Walter Fryer Stocks

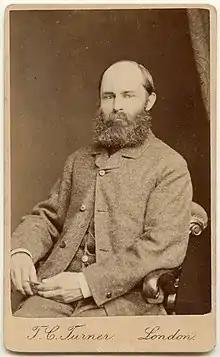
Stocks in the 1870s

Walter Fryer Stocks was the second son of nine children (eight sons and a daughter) of the engraver Lumb Stocks (1812–1892) and Ellen Fryer (1813–1898). Walter's younger brother, Arthur Stocks (1846–1889), was also a painter whose works were exhibited at the Royal Academy and elsewhere. His only sister, Katherine Mary (1844–1908), was an exhibited painter of flowers and his youngest brother, Bernard Octavius (1859–1915), was a still life painter and mezzotint engraver.